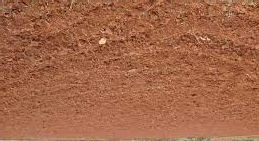
Soil type: Red soil